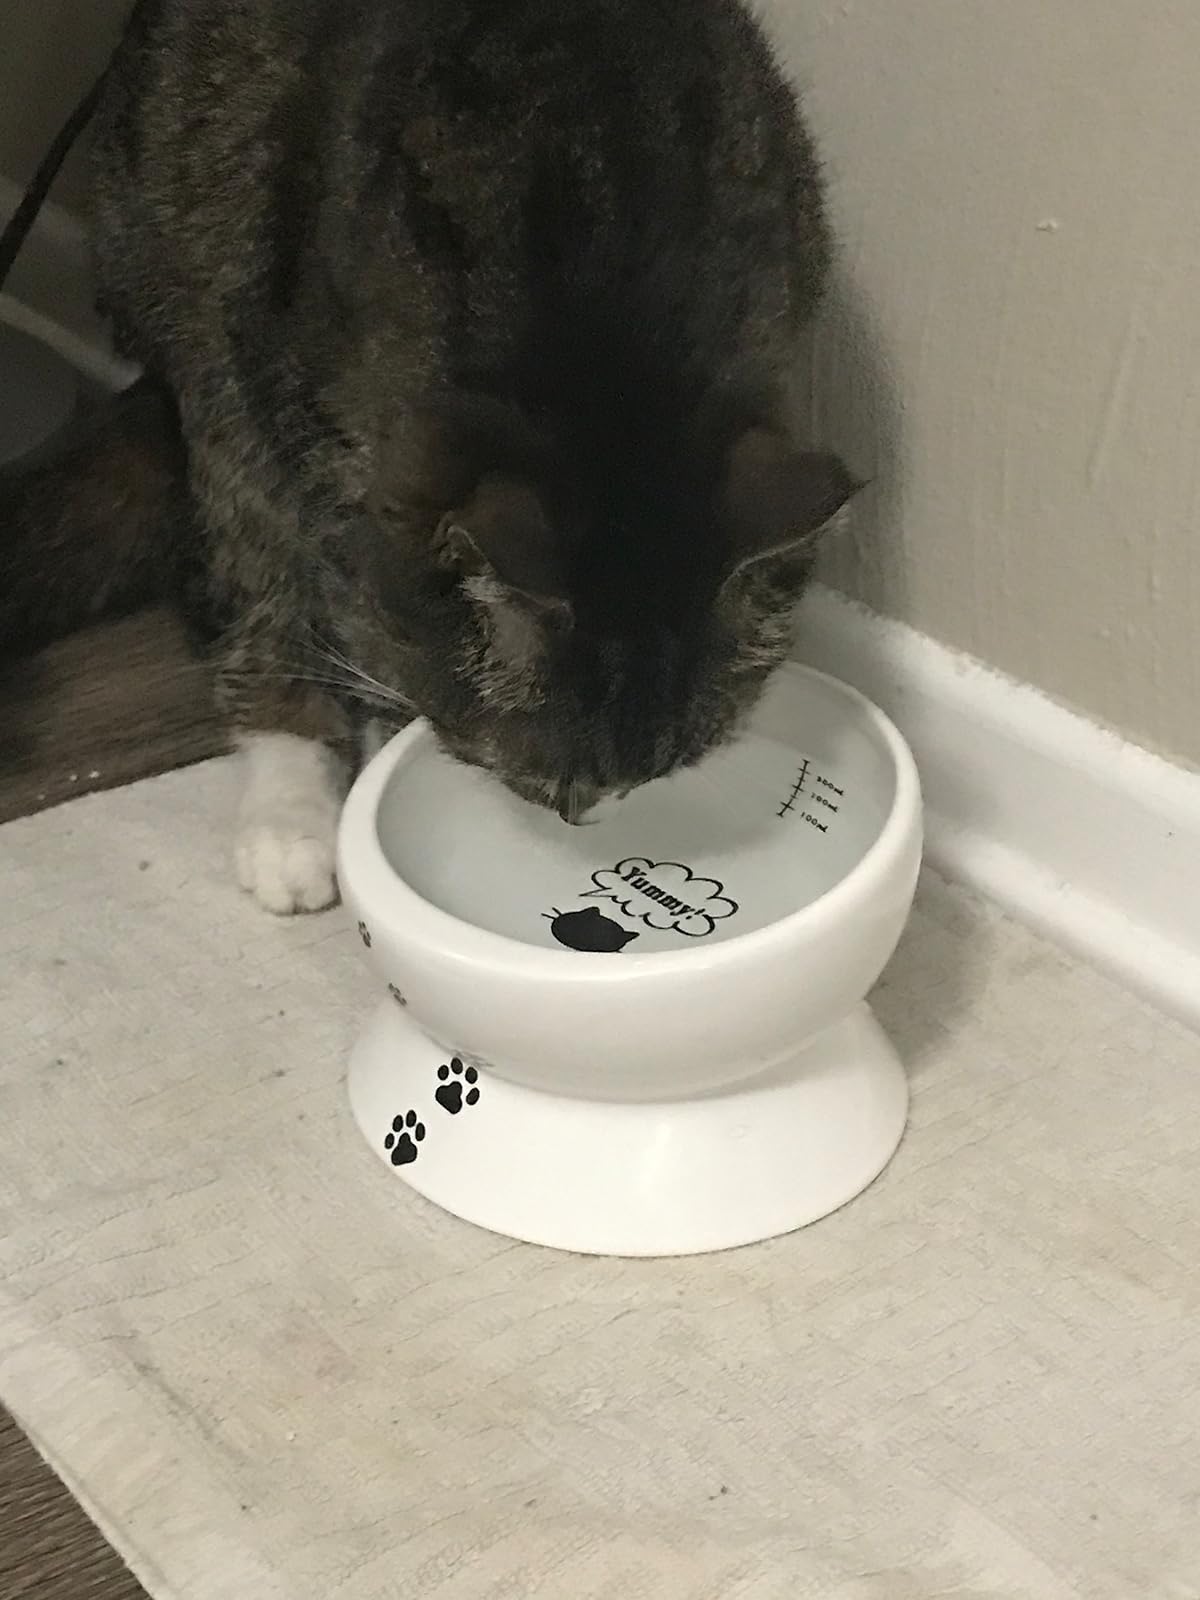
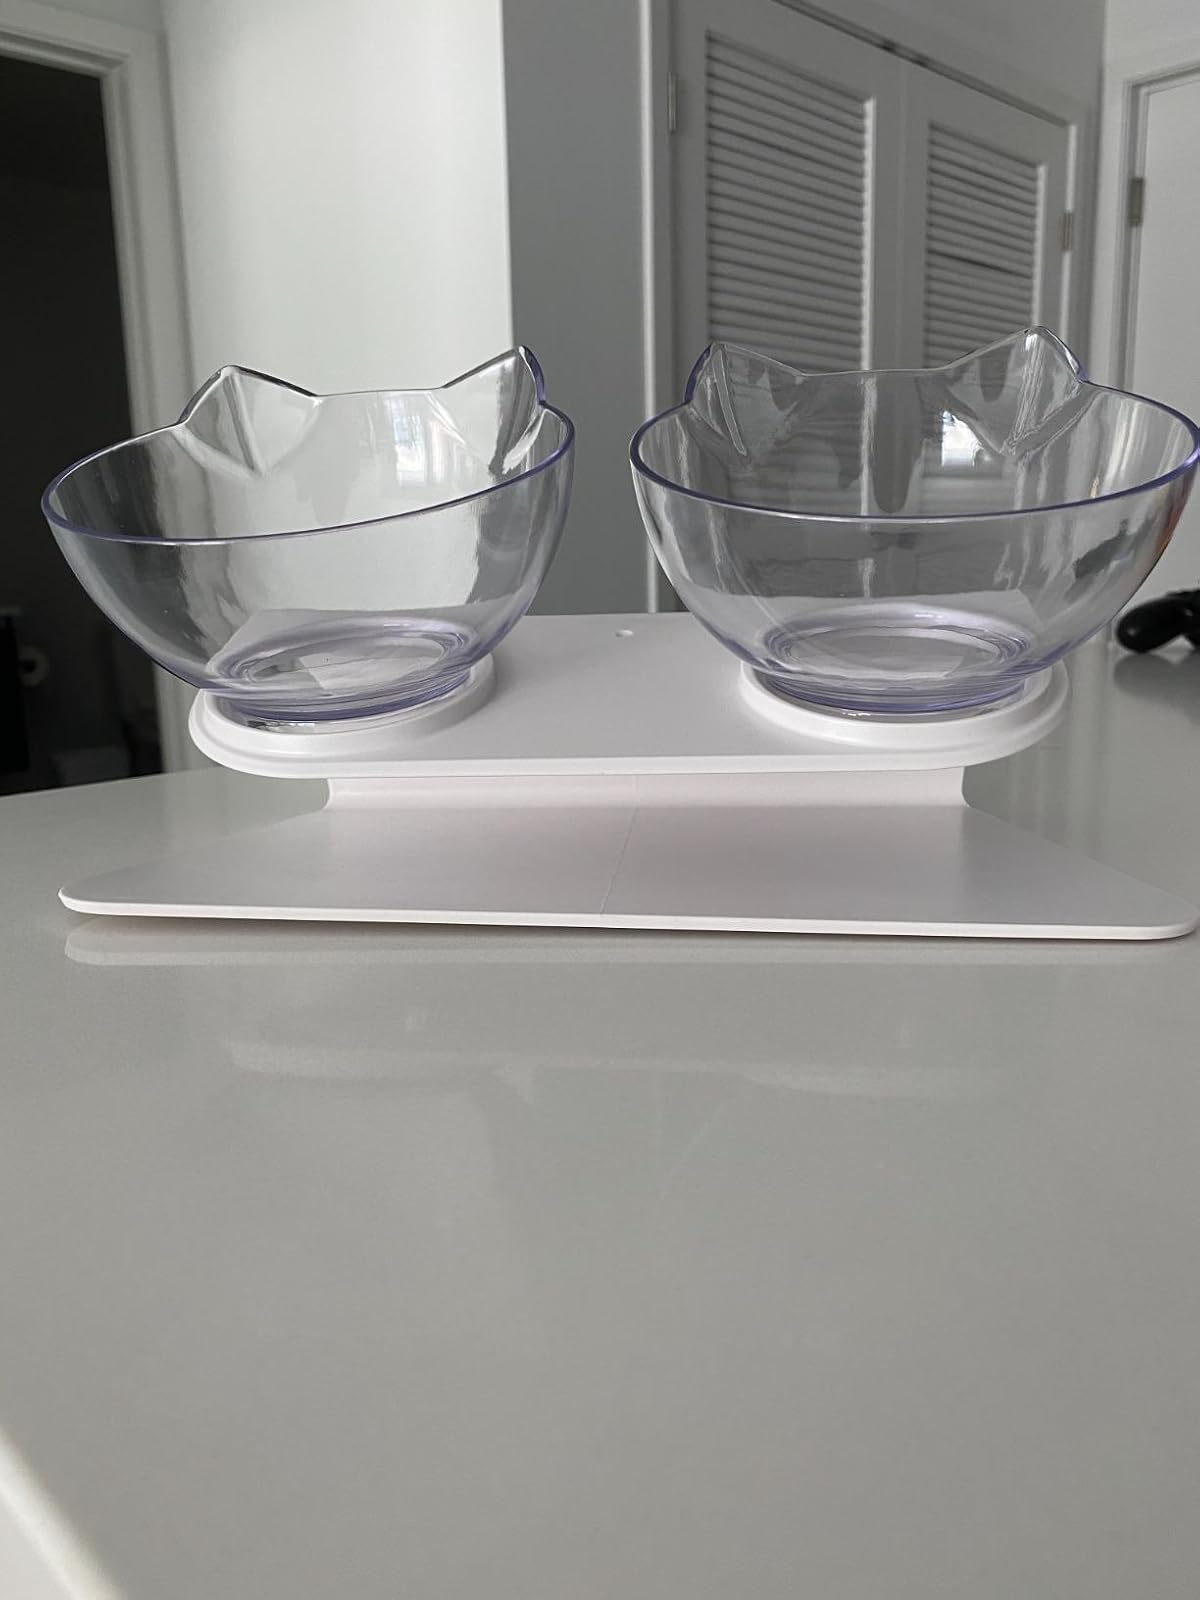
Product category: items_bowl
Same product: no